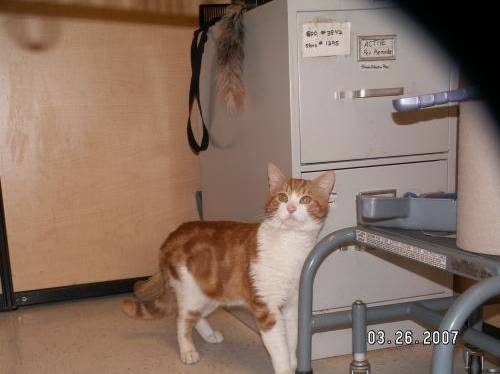
Label: cat